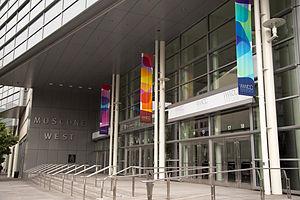
L’Apple Worldwide Developers Conference, est un salon annuel donné par Apple en Californie, aux États-Unis, et dont la cible première est l'ensemble des développeurs sur macOS, iPadOS, iOS, watchOS et tvOS.